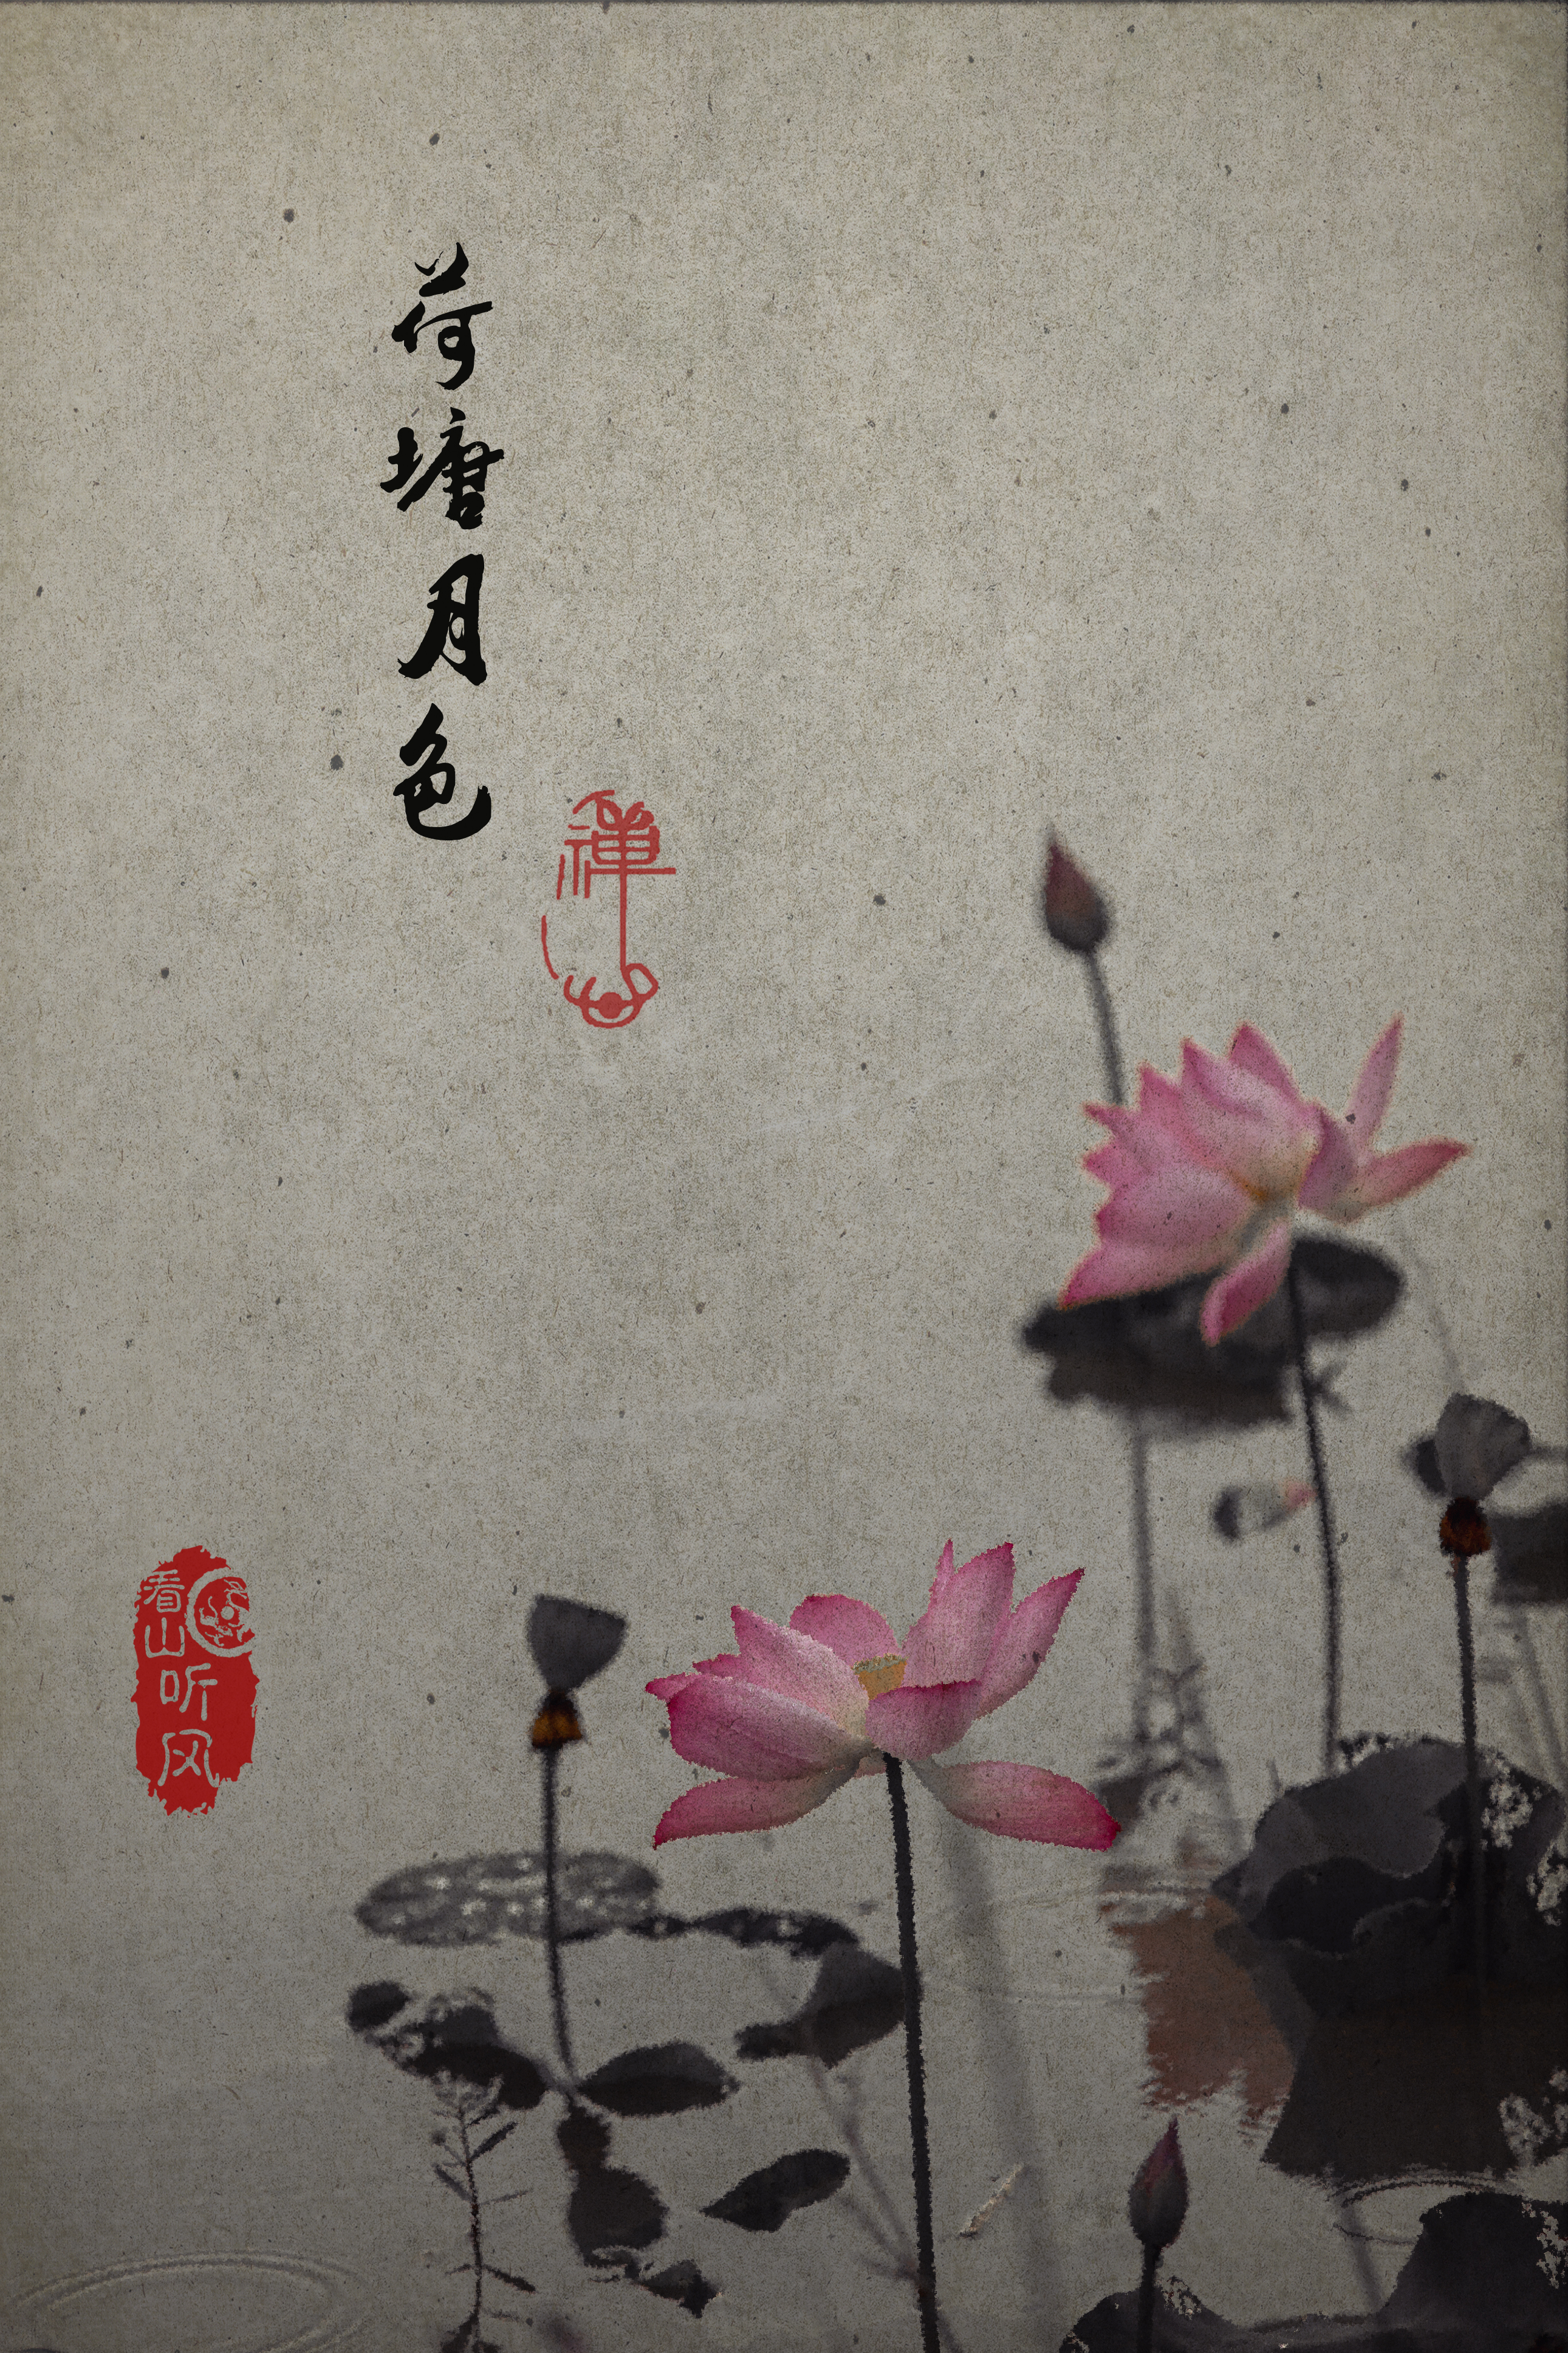
lotus, beautiful, rain, flower, plant, petal, sacred lotus, line, handwriting, Tints and shades, art, aquatic plant, flowering plant, Pedicel, herbaceous plant, lotus family, proteales, twig, artificial flower, paint, annual plant, water lily, font, illustration, visual arts, carmine, magenta, cut flowers, floral design, still life photography, paper, rose, rose family, monochrome photography, plant stem, blossom, ink, rose order, pattern, still life, concrete, coquelicot, wildflower, shadow, fragrant white water lily